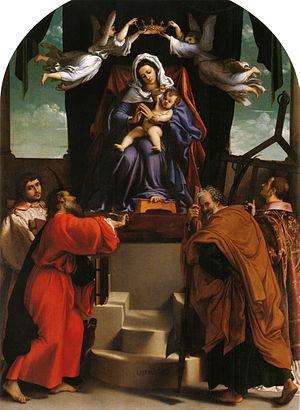
Les Marches sont une région d'Italie centrale dont le siège se situe dans la Ville portuaire d'Ancône, et qui compte 1,528 210 millions d'habitants sur 9 401,38 km² au 30 avril 2018.
Ancône est une ville d'environ 101 100 habitants, capitale des Marches et chef-lieu de la province d'Ancône en Italie.